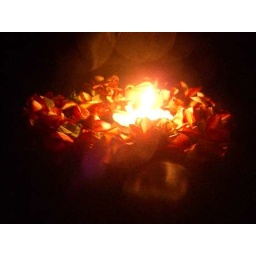
My flower wreath floating in the pool with the orchid candle inside.